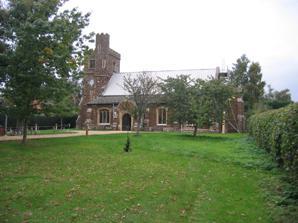
Building: St Mary's Church, Clophill
Country: United Kingdom
Year built: 1350
Church in Bedfordshire, England The Victorian St Mary's Church building continues to serve as the parish church of Clophill The present St Mary's Church is located in the centre of the small village of Clophill , between Bedford and Luton in the county of Bedfordshire in the South Midlands of England. The new church, built in 1848, replaced the old church by order of the Church Commissioners in 1850. The old church building, formally The Church of St Mary The Virgin (shortened to The Church of St Mary ) and known colloquially as Old St Mary's or The Old Parish Church, is at the edge of the village, and is estimated to be around 650 years old. It sits at the crest of the Greensand Ridge , offering views over the surrounding countryside. Its graveyard is a haven for wild flowers and wildlife. After the church moved to the village centre, incorporating various items from the old church building, the old building was converted for use as a mortuary chapel, but in the 1950s it fell into ruin. The Church of England no longer has responsibility for the Old Parish Church, nor is it deemed to be consecrated ; legally it is the responsibility of Central Bedfordshire Council . It acquired first local, then more widespread, notoriety in the 1960s, as a result of the desecration of a number of the church's graves, with the attendant sensationalist suspicions of Satanism and black masses . In 2010 Central Bedfordshire Council, prompted by local activists concerned with the condition of the church, announced it would attempt to restore the Old Church and adopt it for use as a bothy on a regional walking trail. Those plans proved too expensive for the council; instead, in 2012 a new project was announced, which included stabilising the existing ruin and providing a viewing platform on the top of the tower, besides building a heritage centre next to the church. The Church of St Mary The Virgin The Church of St Mary The Virgin The original church which fell into ruin in the 1950s Former names The Old Parish Church Alternative names St Mary's Church General information Status Redundant Type Ruined church Town or city Clophill Country England Coordinates 52°02′14″N 0°24′34″W / 52.03733°N 0.40956°W / 52.03733; -0.40956 Construction started c. 1350 Owner Central Bedfordshire Council The ruined church at the village edge is a Grade II* listed building , first listed in 1961 and formerly called The Old Parish Church, but later re-listed under the name The Church of St Mary The Virgin. It was probably built c. 1350. It was built in the Perpendicular style, the fabric being mostly of coarse ironstone rubble with ashlar dressings. William Henry Page , writing in 1908, dated the two-light windows of the belfry, the two-light west window, and the tower arch to the 15th century, and noted that the nave walls are older than the tower. Improvements were made in the early 19th century, with a west gallery added in 1814 and a new east end to the chancel in 1819. By the 1820s the church's seating capacity had become insufficient. Plans to enlarge it came to naught partly as a consequence of the rector falling ill. He died in 1843, and a new rector was appointed, who wanted to relocate the church to the village centre. So instead, a new church was built (1848–1849) and the old one used, for a while, as a mortuary chapel for the graveyard, which remained in use. One of those uses, apparently, was extraordinary: according to the 1908 A History of the County of Bedford , vol. 2, edited by Page, "The churchyard possessed the unenviable reputation of being a haunt of body snatchers , and many human bones have been dug up in the fields of Brickwall Farm". In 1854 the remains of the original church consisted of little more than the nave and tower. The chancel and the galleries had been removed in its conversion for use as a chapel, and several items (including the lych gate and two of the bells) had been transferred to the new building. Stephen Glynne in 1854 described it as "a poor, small church on top of a very high hill, having only a nave and tower, the chancel having been destroyed and the church is now wholly abandoned". In 1898, the church was described in Kelly's Directory for Bedfordshire, which said it "contains several interesting memorial tablets to the Rev. Charles Fletcher M.A., 1753, the Rev. William Pierce Nethersole, vicar of Pulloxhill , 1799, and another to members of the family of the Rev. Ezekiel Rouse: the roof is of ancient oak. The register dates from the year 1568". Repairs were made in 1901, which ironically prevented Page (in 1908) from being able to date precisely the nave and tower. After the lead was stolen from the roof in 1956, however, the building fell into ruin. 1960s desecration In the 1960s the church became a focus of media attention after a widely reported incident of graveyard desecration was followed by a series of similar incidents, both at Clophill and across Britain. On 16 March 1963, in a street in Clophill, a local couple saw two Luton youths playing with a human skull. The youths claimed that they had taken it from inside St Mary's, where they had discovered it stuck on a broken piece of window frame that had been jammed into a wall. On the floor were a breastbone , pelvis and leg bones laid "in the pattern used for the Black Mass", as it was described in newspaper reports of police statements. Scattered cockerel feathers and tracings of two Maltese crosses infilled in red, one newly done and the other somewhat weatherworn, were found inside the church. The rector at that time, Rev. Leslie Barker, reported that six graves of females had been tampered with before the stone slab above a seventh, that of Jenny Humberstone who had died in 1770 aged 22, had been dislodged and the coffin broken open. Barker, speaking to the press, stated that "Satan worshippers are known to always use a female at the centre of their ceremonies", and his churchwarden ascribed the damage to "some kind of devil worship". Similarly, police reportedly stated that, as animal sacrifice was commonly described in accounts of satanic rites, the cockerel was possibly "sacrificial", and the crosses were possibly painted with animal blood (although on this point Barker disagreed, thinking them more likely to be simply red paint). Author and researcher Bill Ellis, writing some years later, opined that the police's idea of a "sacrificial cockerel" had been derived from a scene in Denis Wheatley 's 1934 novel The Devil Rides Out , where a black cock and white hen are sacrificed. The remains of Jenny Humberstone were reinterred on 23 March, but the incident was not to be an isolated one, thanks to the newspaper publicity. Her grave was desecrated again on two occasions before 2 April, and the church had become a night-time attraction for local teenagers. Humberstone's grave was resealed but was reopened on the night of the following full moon, and there was a run on books about magic at Luton Central Library. The discovery of the heads of six cows and a horse in Bluebell Wood, Caddington , south of Luton, on 9 April was linked to the desecration at St Mary's, fueling further interest. Around the time of the Bluebell Woods incident, a local newspaper interviewed a student from Silsoe Agricultural College who admitted to having visited the church in 1961 with a group of students, i.e. two years before the March 1963 incident at Clophill that saw the disinterment of Jenny Humberstone's bones. They had killed a cockerel, spread its feathers and blood around, and drawn a Celtic cross as "a huge joke" that "doesn't seem so funny now". Notably, these particular students didn't admit to opening any graves or exhuming any human bones. Stories about St Mary's, and about Clophill in general, continued. The church and the reputation that it had gained from the incident were mentioned in a coffee-table book on witchcraft by the folklorist Eric Maple , who described "desolate Clophill" with a "wilderness of desecrated and looted tombs, symbols of the revival of black magic in the twentieth century", and recommended that people visit it for a "truly Gothic experience". Leslie Barker retired in 1969, and reported that since the first incidents in 1963 there had been numerous instances of graves being broken into "and some sort of rite performed". The desecration of St Mary's in 1963 was followed by a spate of similar newspaper reports of "black magic rites" in churches in 1963 and 1964, including reports of a series of desecrations in Lancashire , symbols painted on the porch of a church in Bramber , Sussex, and a pentagram and a sheep's heart pierced with thirteen thorns in St Clement's in Leigh-on-Sea . The incident was covered in the 2013 film The Paranormal Diaries: Clophill . Transfer to BCC and future use Central Bedfordshire Council (then Bedfordshire County Council) acquired the old church in 1977. The site continued to suffer from vandalism, as well as fly-tipping , under Council ownership. In 2010, local activism led to plans for the church to acquire a new function. It was proposed to convert it into a bothy to provide overnight accommodation for walkers on the Bedfordshire Greensand Ridge walk, with a full-time warden on site. However, there were concerns that the Council would not be able to afford the £75,000 that it would have to spend on such a project. Instead, in 2012 English Heritage and Heritage at Risk agreed to fund restoration work on the church. The work, which was scheduled to start in 2013, has now been completed to include the stabilising of the ruin and putting in a gravel pathway inside the church; and restoring a spiral staircase and providing a viewing platform to allow visitors to climb to the top of the tower and observe the view. Currently the tower tours run daily at 10am and 2pm. Visitors may need to telephone ahead (there is a number to call at the site of the church) as the tours are run by volunteers. Further planned work will then include building a heritage centre next to the church building. The total cost of completing the project is stated to be £225,000, of which £75,000 is to be contributed by English Heritage and £100,000 by Heritage at Risk. The remaining balance of £50,000, to be used for the stabilisation and restoration, is to be funded by Waste Recycling Environmental Limited 's Heritage Fund. St Mary's Church Architect's floor plan and engraving of the replacement church, published in The Civil Engineer and Architect's Journal in 1850. The replacement church in the village centre, the current St Mary's Church, was built over the period 1848–1849. The lych gate was transferred there from the old church, as were two of the church bells , one made in 1623 and the other, a treble, made by Emerton of Wootton in 1774. A third bell, bearing only the initials "R.C.", was left behind in the old building. The parish church was officially transferred to the new building from what was then named the Church of St Mary in September 1850. The architect in charge of building the new church was Thomas Smith of Hertford , who had also built the church at Silsoe . Built by Smith & Appleford of Pimlico , the Clophill church was constructed out of brown sandstone in rubble courses, with details in Portland stone . The nave was exactly 60 feet (18 m) long and 25 feet 6 inches (7.77 m) wide, with the aisle 12 feet 6 inches (3.81 m) wide. It had a gallery at the west end, an open tower that allowed a view of the west end window, and open uniform pews in the nave and aisle to accommodate 530 people. In total, with the exception of the south aisle and the sandstone that were donated by the then parish rector J. Mendham and Earl de Grey respectively, the building cost £2,300 (equivalent to £300,000 in 2023). In May 1957, an additional bell was moved from the old church to the new by Whitechapel Bell Foundry , at a cost of £123. This was one of several removals from the old church that were performed as reaction to the theft of the lead from its roof the year before. The cross-beam from its roof, which Page in 1908 had described as "enriched with a vine pattern of sixteenth-century character" was moved to a new memorial Chapel of St Alban in the new building, which was consecrated on 17 June 1958 by the bishop who was then the Archbishop in Jerusalem (now the Anglican Bishop in Jerusalem ). John Gedge, architect, of Bedford, drew up the plans for this new chapel, which involved reorienting the organ, as well as a new altar and altar rail , a new choir vestry, a new credence table, and a new prayer desk. The altar rail in the new chapel was made from new oak and an 18th-century staircase taken from old church. Some years later, in 1964, dry rot was discovered in the roof of the new church. Chrystal & West, another firm of Bedford architects, drew up plans to remove the existing roof and clerestory , and substitute the steep pitched roof that remains  today. Kelly's Directory of 1898 noted that the church had been erected by public subscription and was "approached by a noble avenue of elms." Today the parish church is part of the benefice of Campton, Clophill and Haynes, in deanery of Ampthill and Shefford, and the archdeaconry of Bedford. References